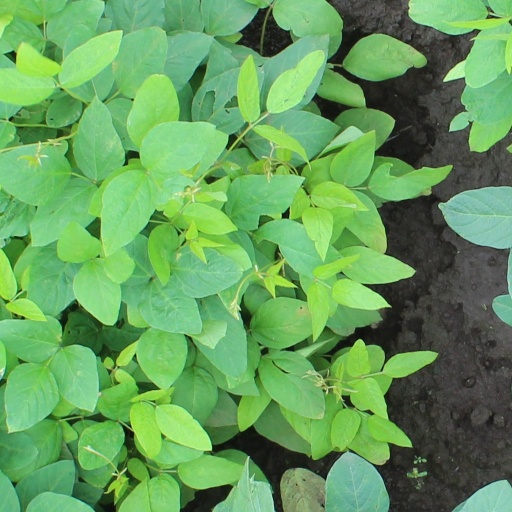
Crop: soybean